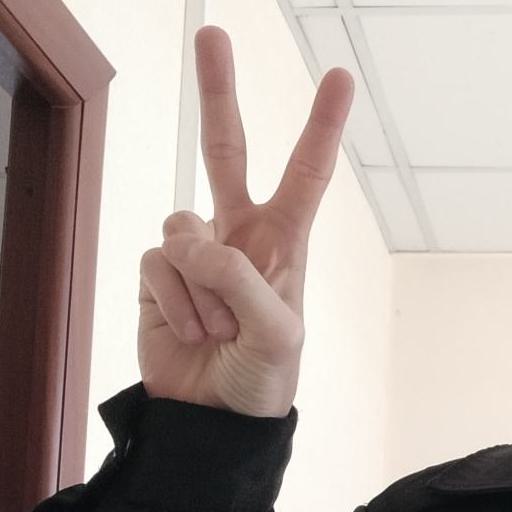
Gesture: peace